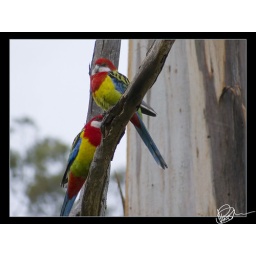
A couple of eastern rosellas in a tree at my mother's house in Kingston, Tasmania